Metropolitan School District of Washington Township

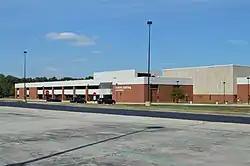
North Central High School

Wyandotte is located at 3575 E. 79th Street, Indianapolis, IN 46240. Wyandotte is a Pre-K and K elementary school. Wyandotte is responsible for the kindergarten population for Allisonville and John Strange elementary schools. Full day kindergarten is available; however, it is tuition based. As of 2005–06, the annual tuition was approximately $2,300 for full day kindergarten. Half day kindergarten is paid for by the state. Approximately 50% of the kindergarten enrollment attend full day classes.